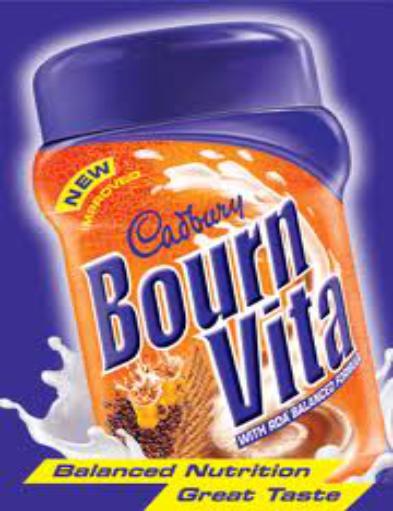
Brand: Bournvita
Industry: Food